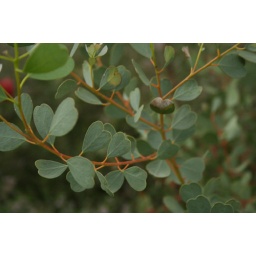
we may plant these in our new backyard..low maintenance, requires very little water